Saptashrungi

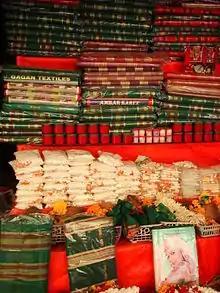
A typical shop selling saris, red Kumkum in bottles, flowers, coconuts and prasad in packets.

The rituals followed by the devotees are in the form of offering coconuts and silk cloth and also Sari and "Choli" (blouse) to the goddess. Other traditional offerings made to the deity are eyes made of silver, and making a circle of Kumkum in appropriate design around the inner ambulatory passage of the Goddess during Navratra. The "Saptashati", which is the biography of goddess, with seven hundred verses, is also recited by many devotees.